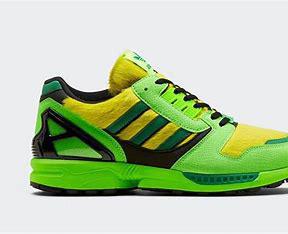
Brand: Adidas
Model: ZX 8000